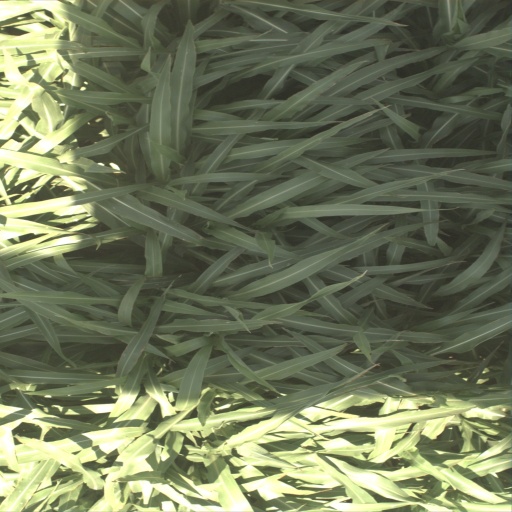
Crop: sorghum